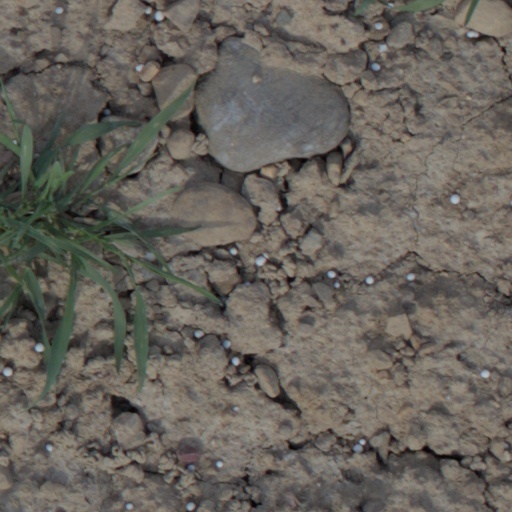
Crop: wheat